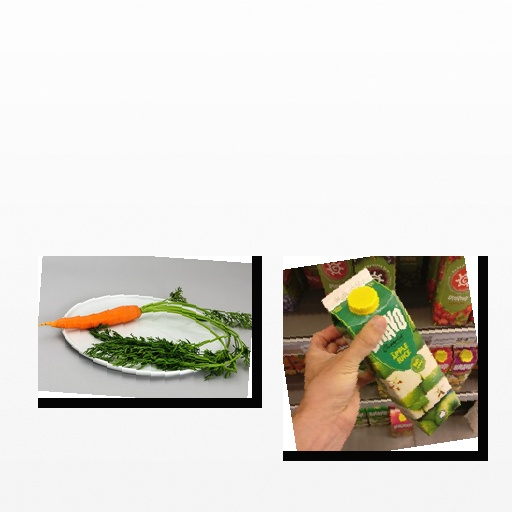
Food items: carrot, apple_juice